Lingerie

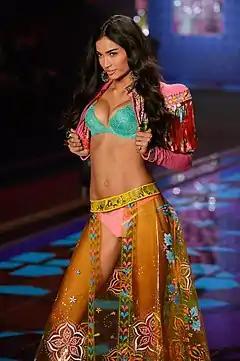
Kelly Gale at the 2014 Victoria's Secret Fashion Show

The global lingerie market in 2003 was estimated at $29 billion, while in 2005, bras accounted for 56 percent of the lingerie market and briefs represented 29 percent. The United States's largest lingerie retailer, Victoria's Secret, operates almost exclusively in North America, but the European market is fragmented, with Triumph International and DB Apparel predominant. Also prominent are French lingerie houses, including Chantelle and Aubade.